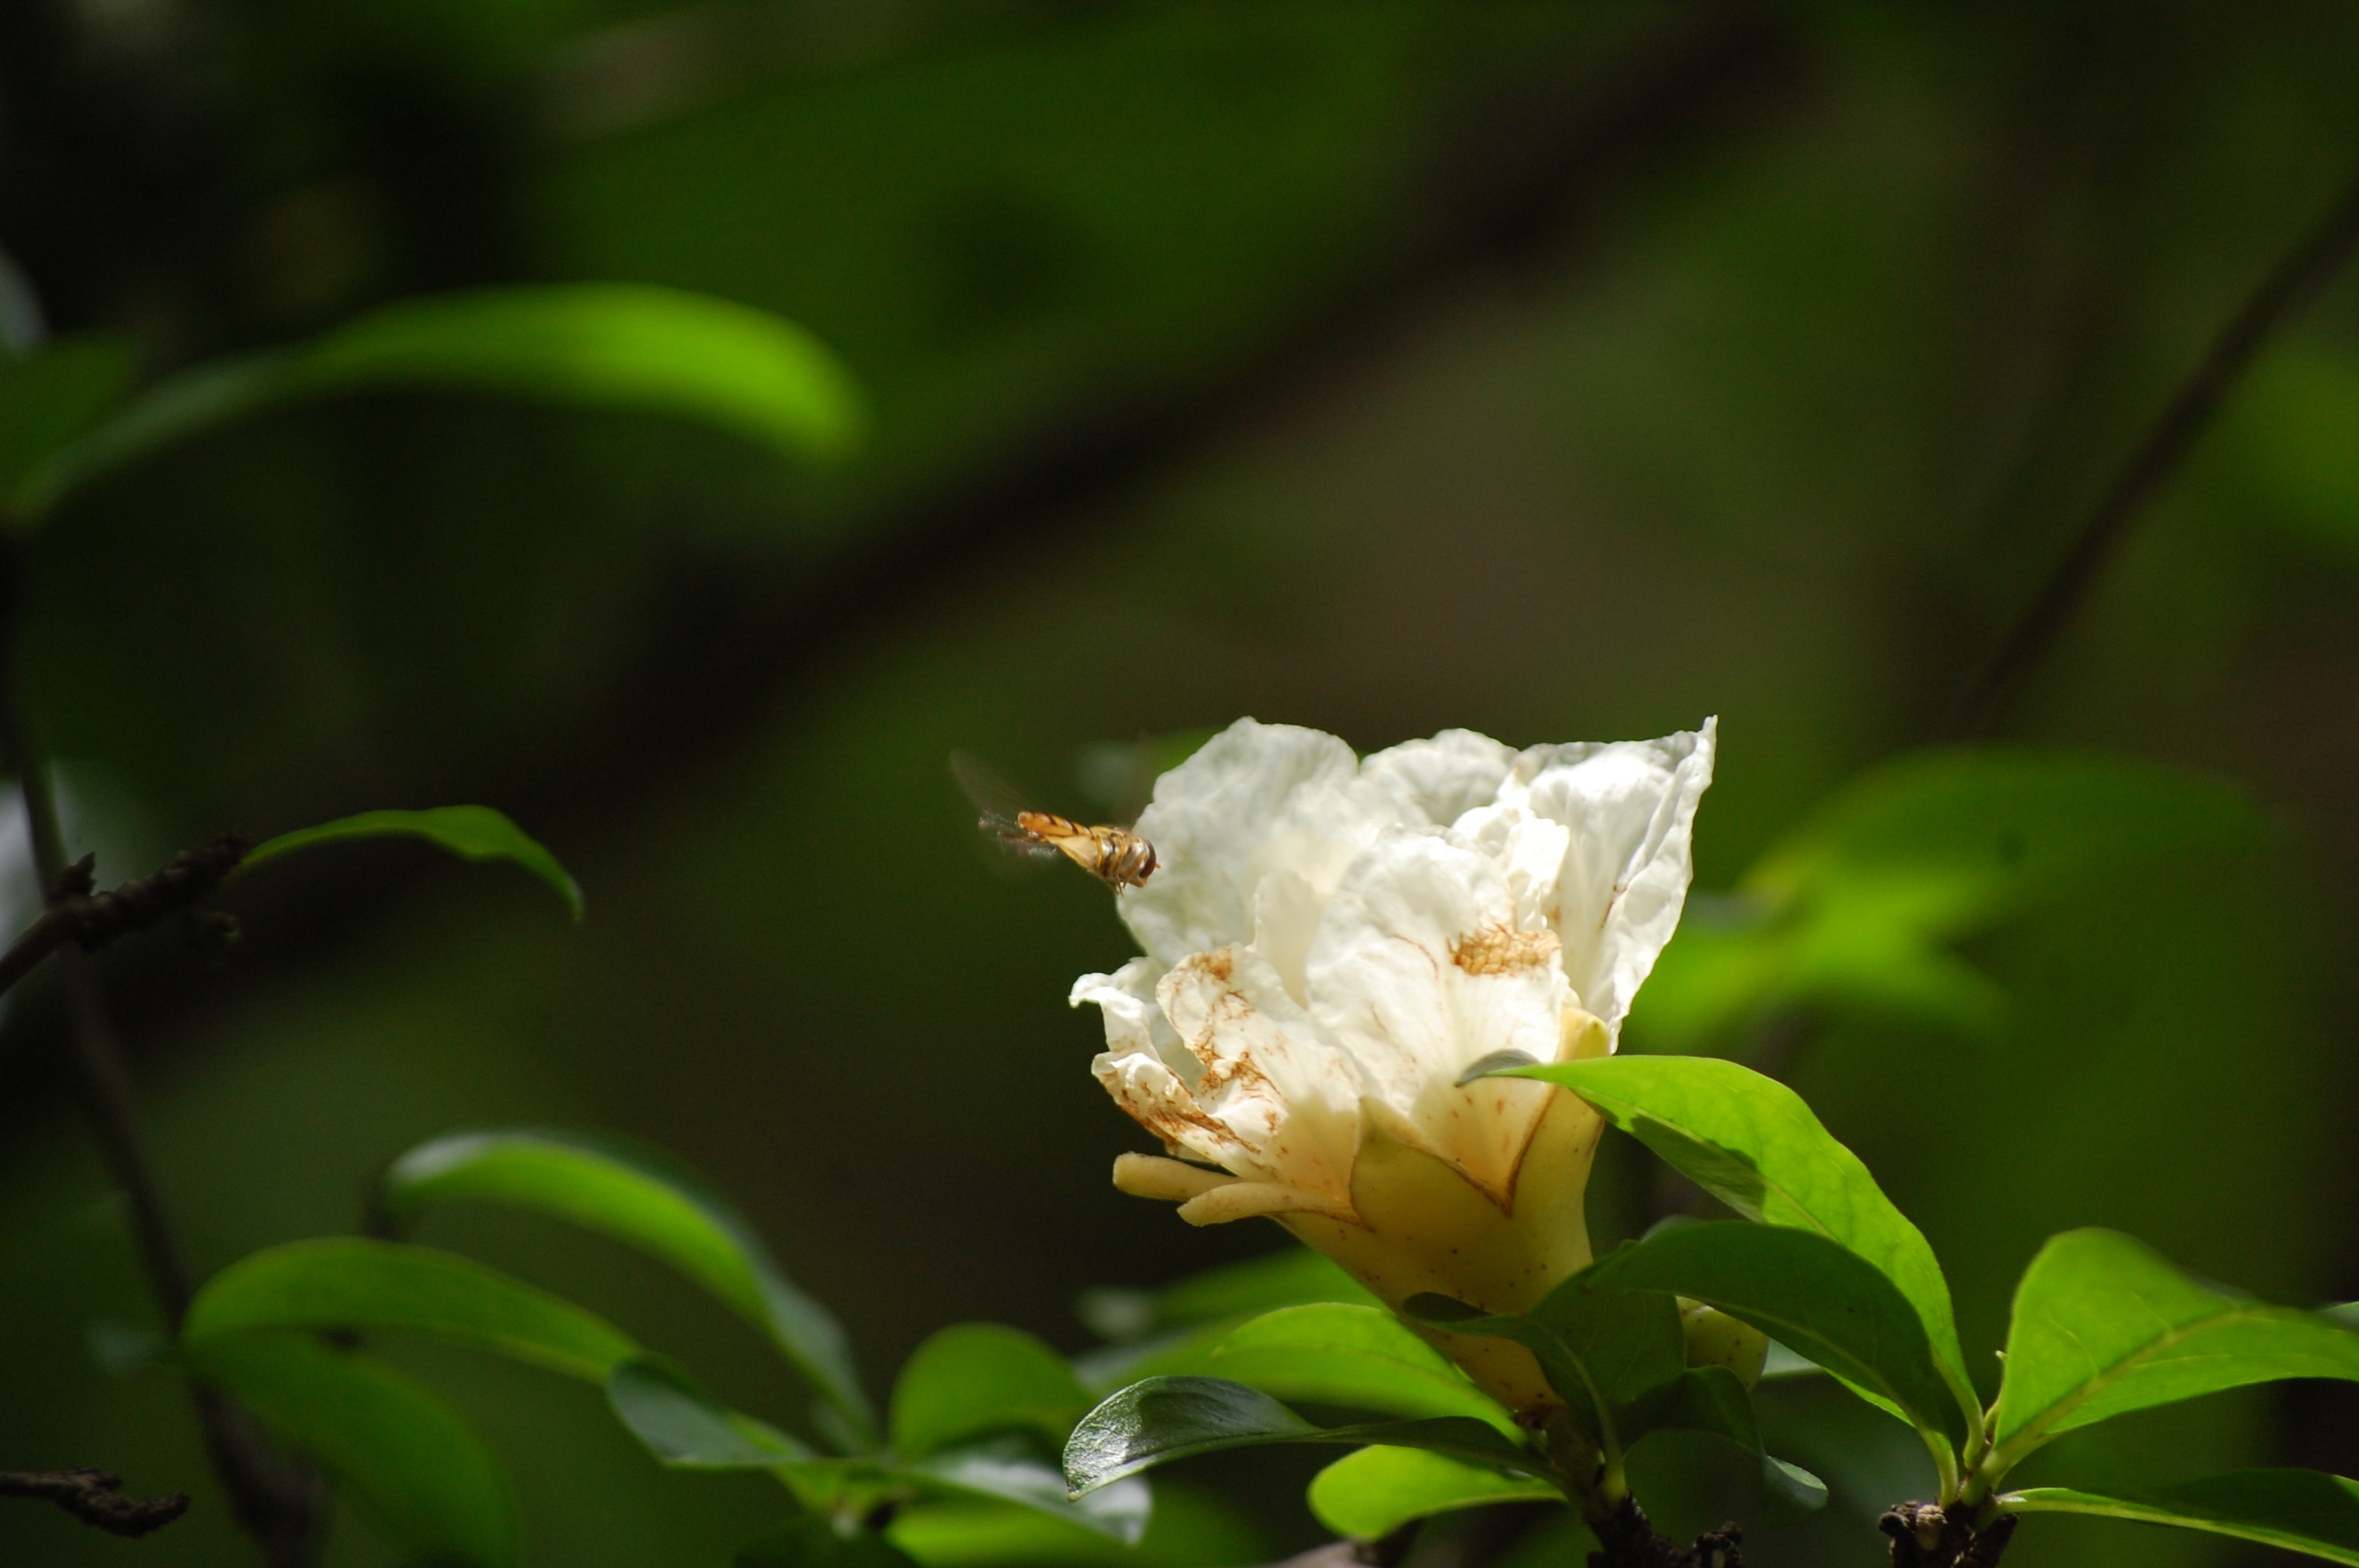
tree, nature, branch, blossom, plant, sunlight, leaf, flower, green, botany, yellow, flora, fauna, wildflower, close up, shrub, bud, macro photography, flowering plant, plant stem, land plant